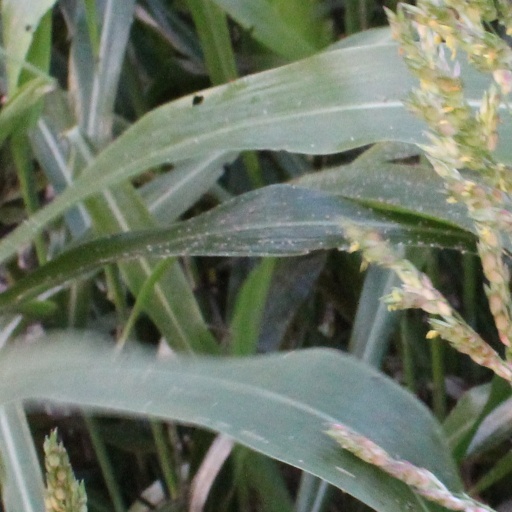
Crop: sorghum